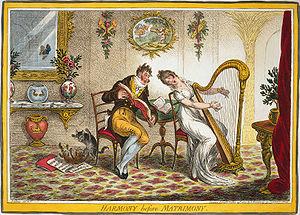
James Gillray, parfois orthographié Gilray, né le 13 août 1756 et mort le 1ᵉʳ juin 1815, est un caricaturiste et graveur britannique célèbre pour ses dessins satiriques à caractère politique et social, réalisés sous forme d’eaux-fortes et publiés pour la plupart entre 1792 et 1810.
Jane Austen [ˈd͡ʒeɪn ˈɒstɪn], née le 16 décembre 1775 à Steventon, dans le Hampshire en Angleterre, et morte le 18 juillet 1817 à Winchester, dans le même comté, est une femme de lettres anglaise.